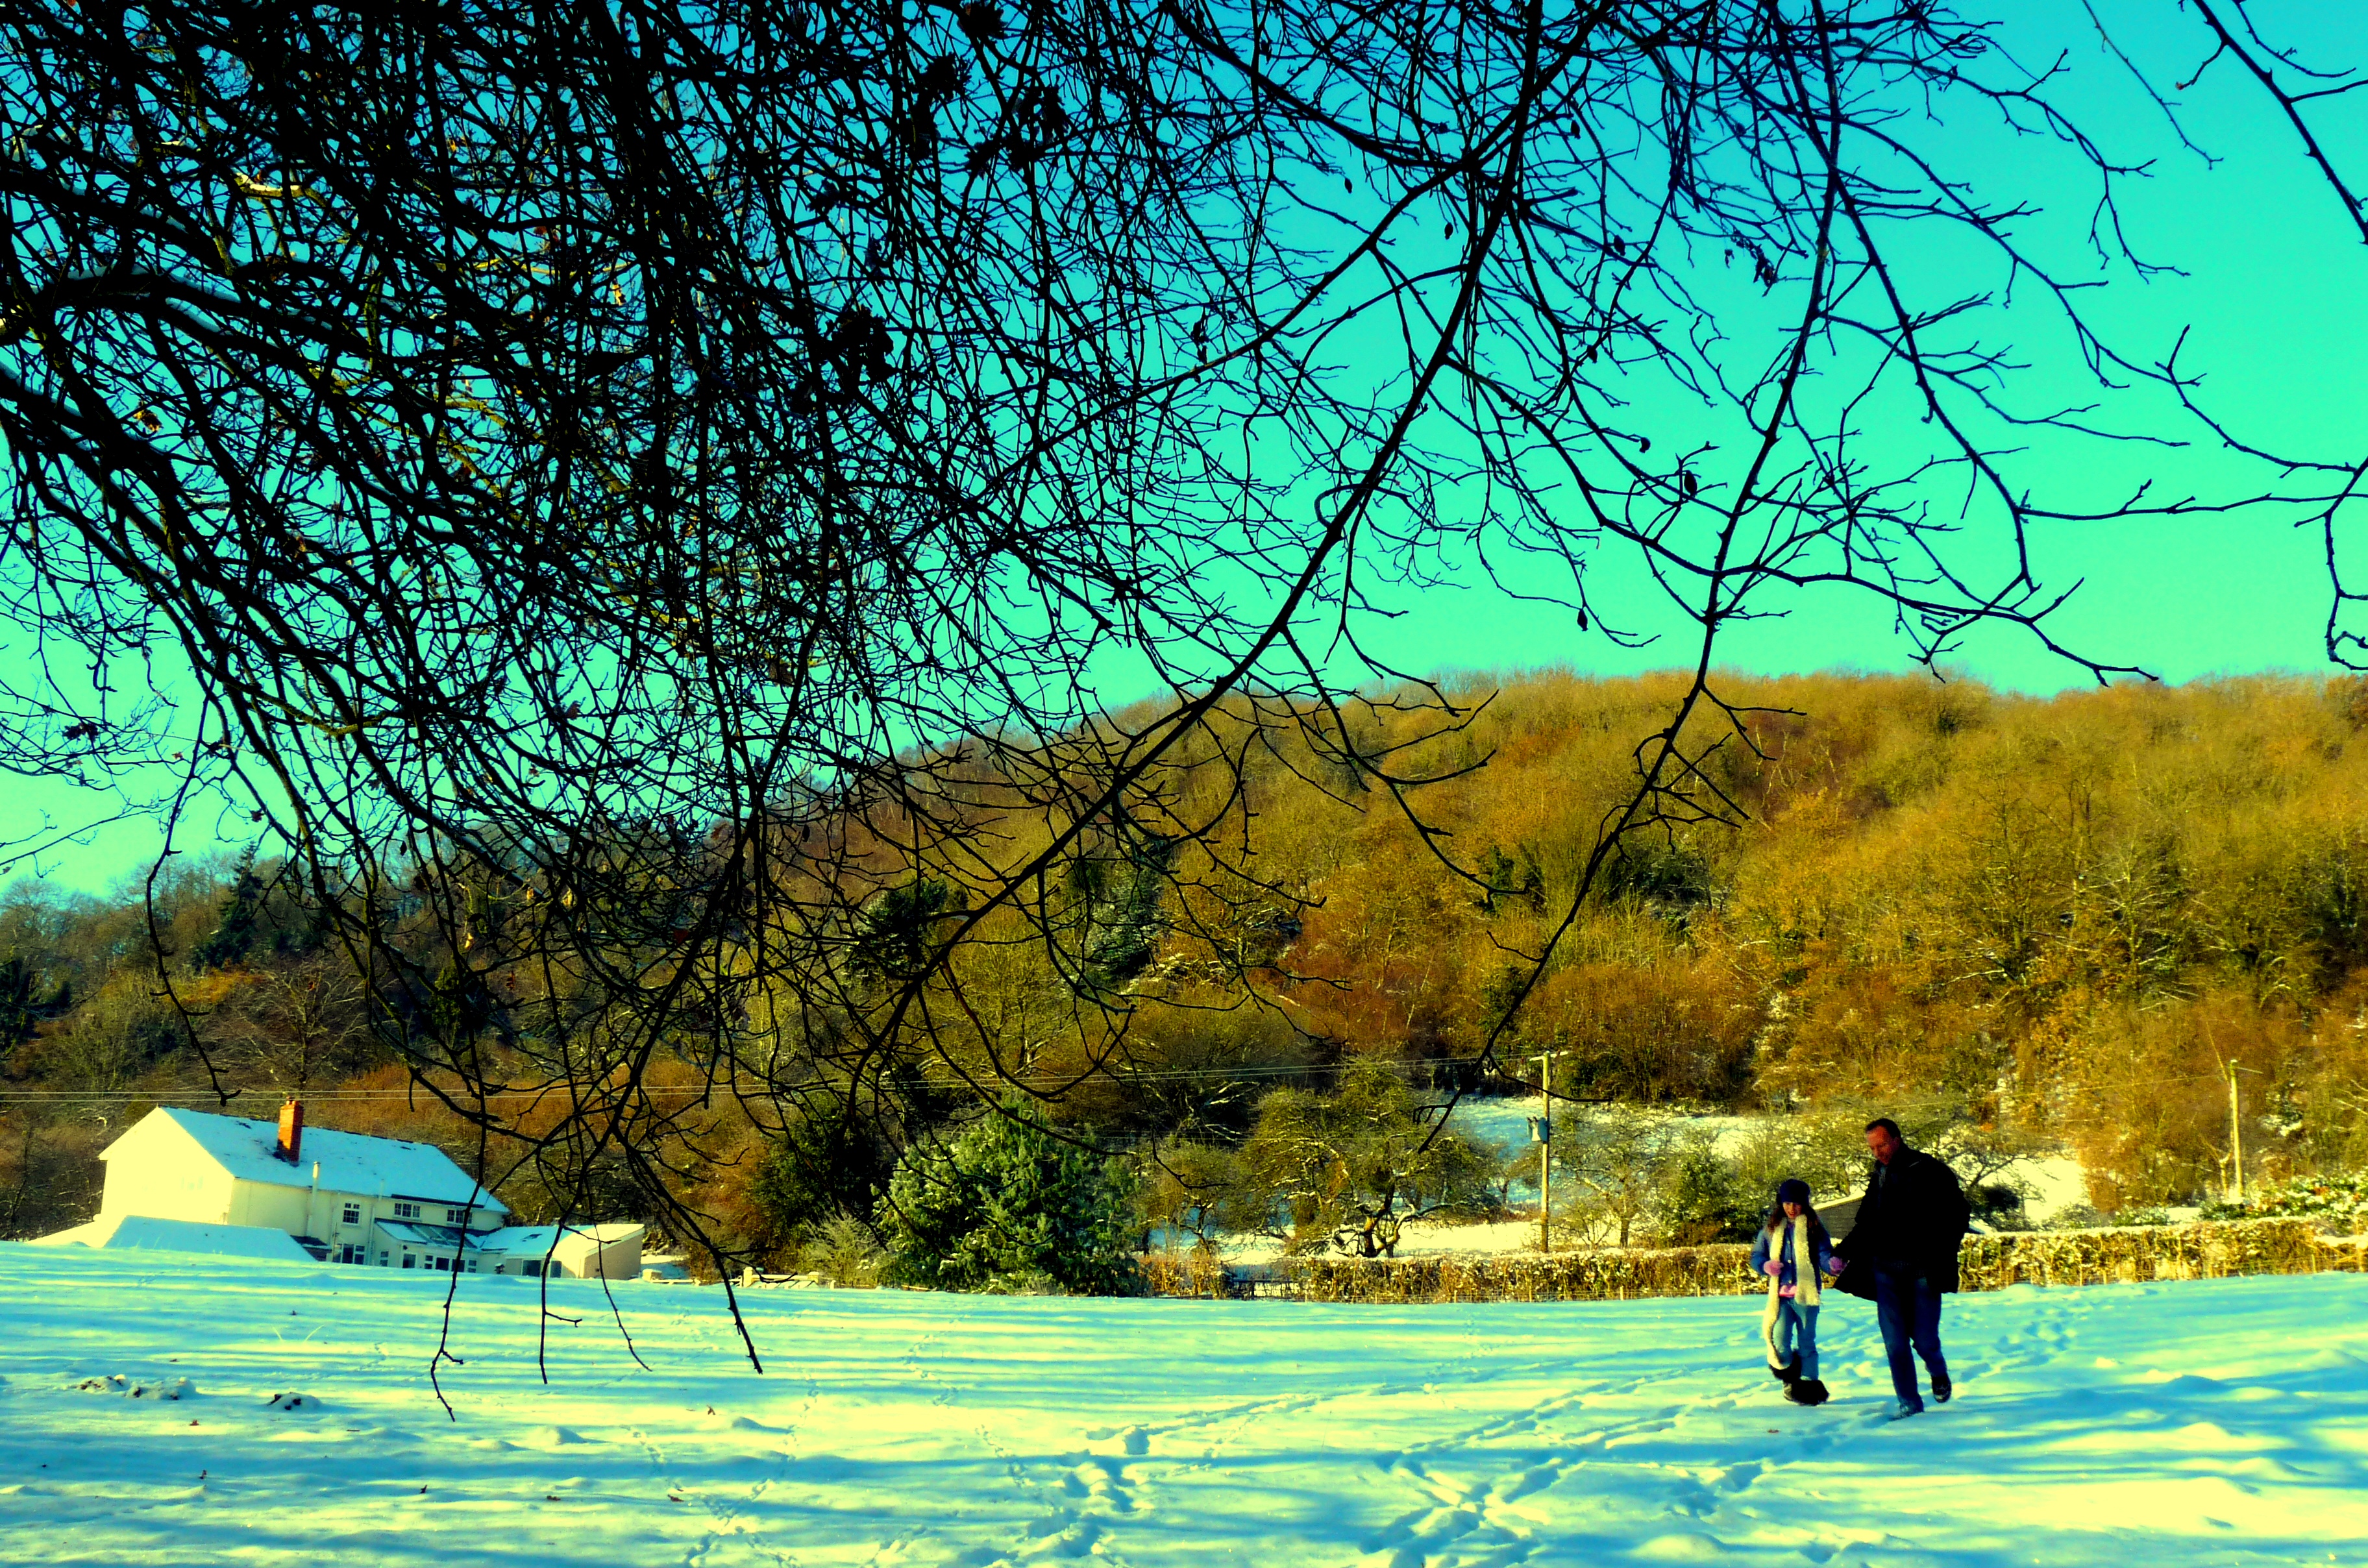
tree, snow, winter, sunlight, morning, flower, ice, blue, season, hereford, woody plant